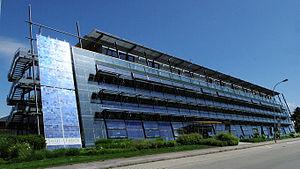
Fribourg-en-Brisgau est une ville d'Allemagne située dans le land de Bade-Wurtemberg. Ville arrondissement à part entière, Fribourg-en-Brisgau est le chef-lieu du district de Fribourg-en-Brisgau, ainsi que de celui de l'arrondissement de Brisgau-Haute-Forêt-Noire, dont elle ne fait cependant pas partie. Elle est aussi le siège de l'organisation régionale de planification Südlicher Oberrhein. De 1945 à 1952, elle fut la capitale du land de Bade, qui a alors fusionné avec deux autres länder pour former le Bade-Wurtemberg.